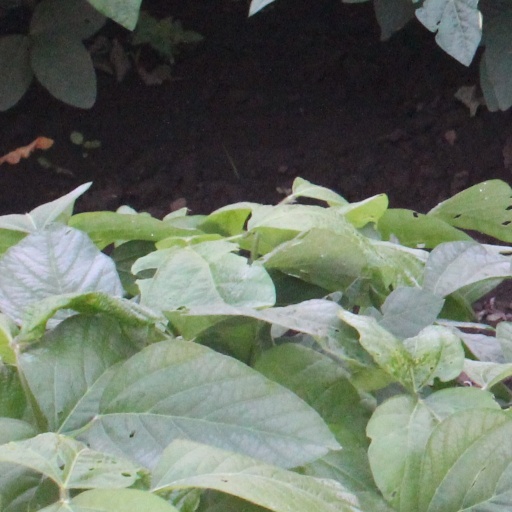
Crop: soybean